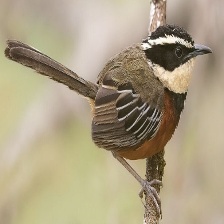
Species: COLLARED CRESCENTCHEST
Scientific name: MELANOPAREIA TORQUATA